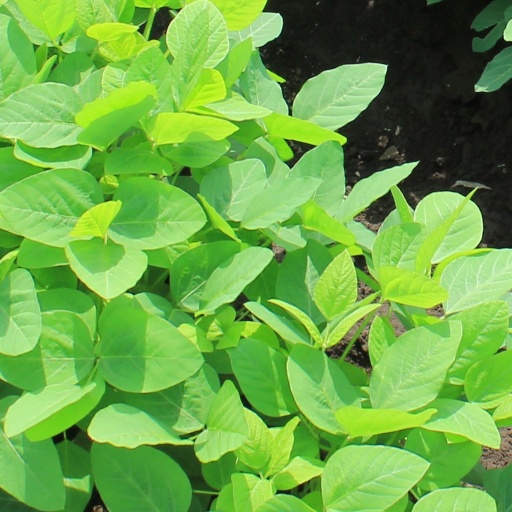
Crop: soybean